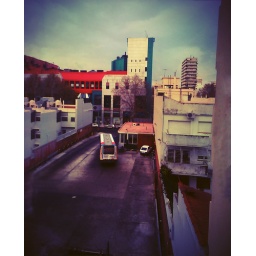
she came in through the bathroom window